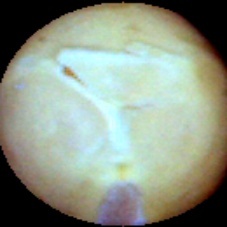
Label: Skin-damaged